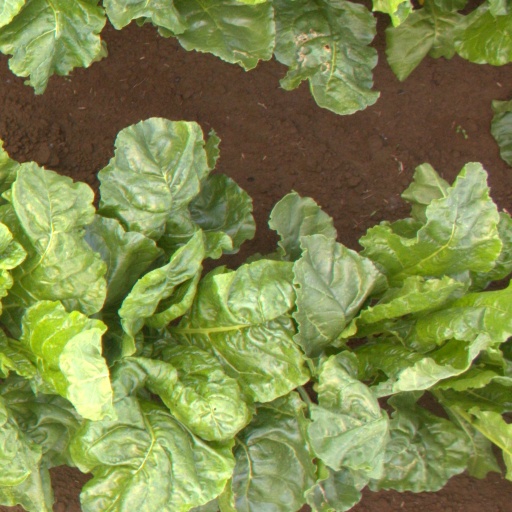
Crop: sugar beet